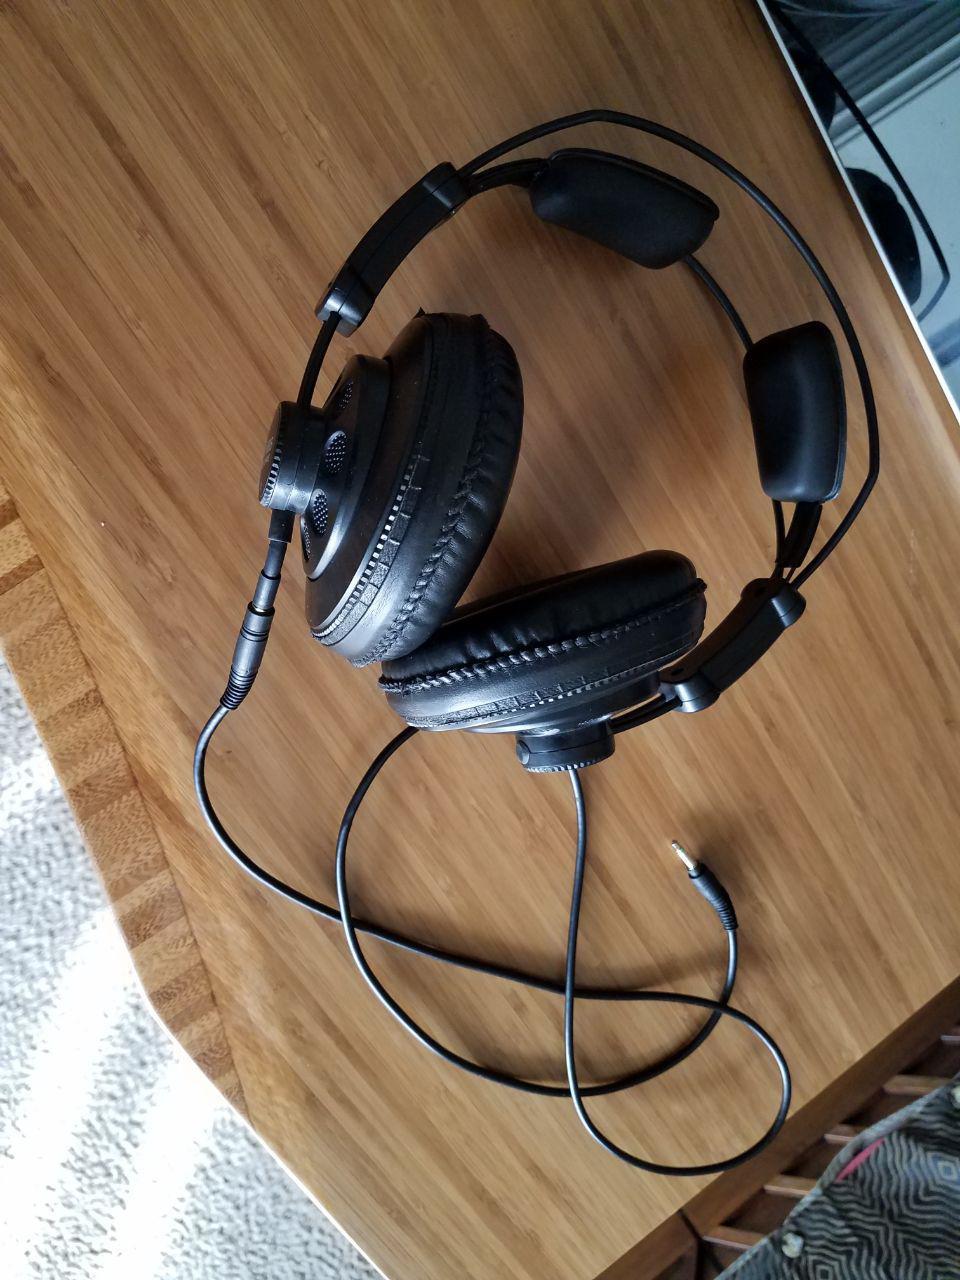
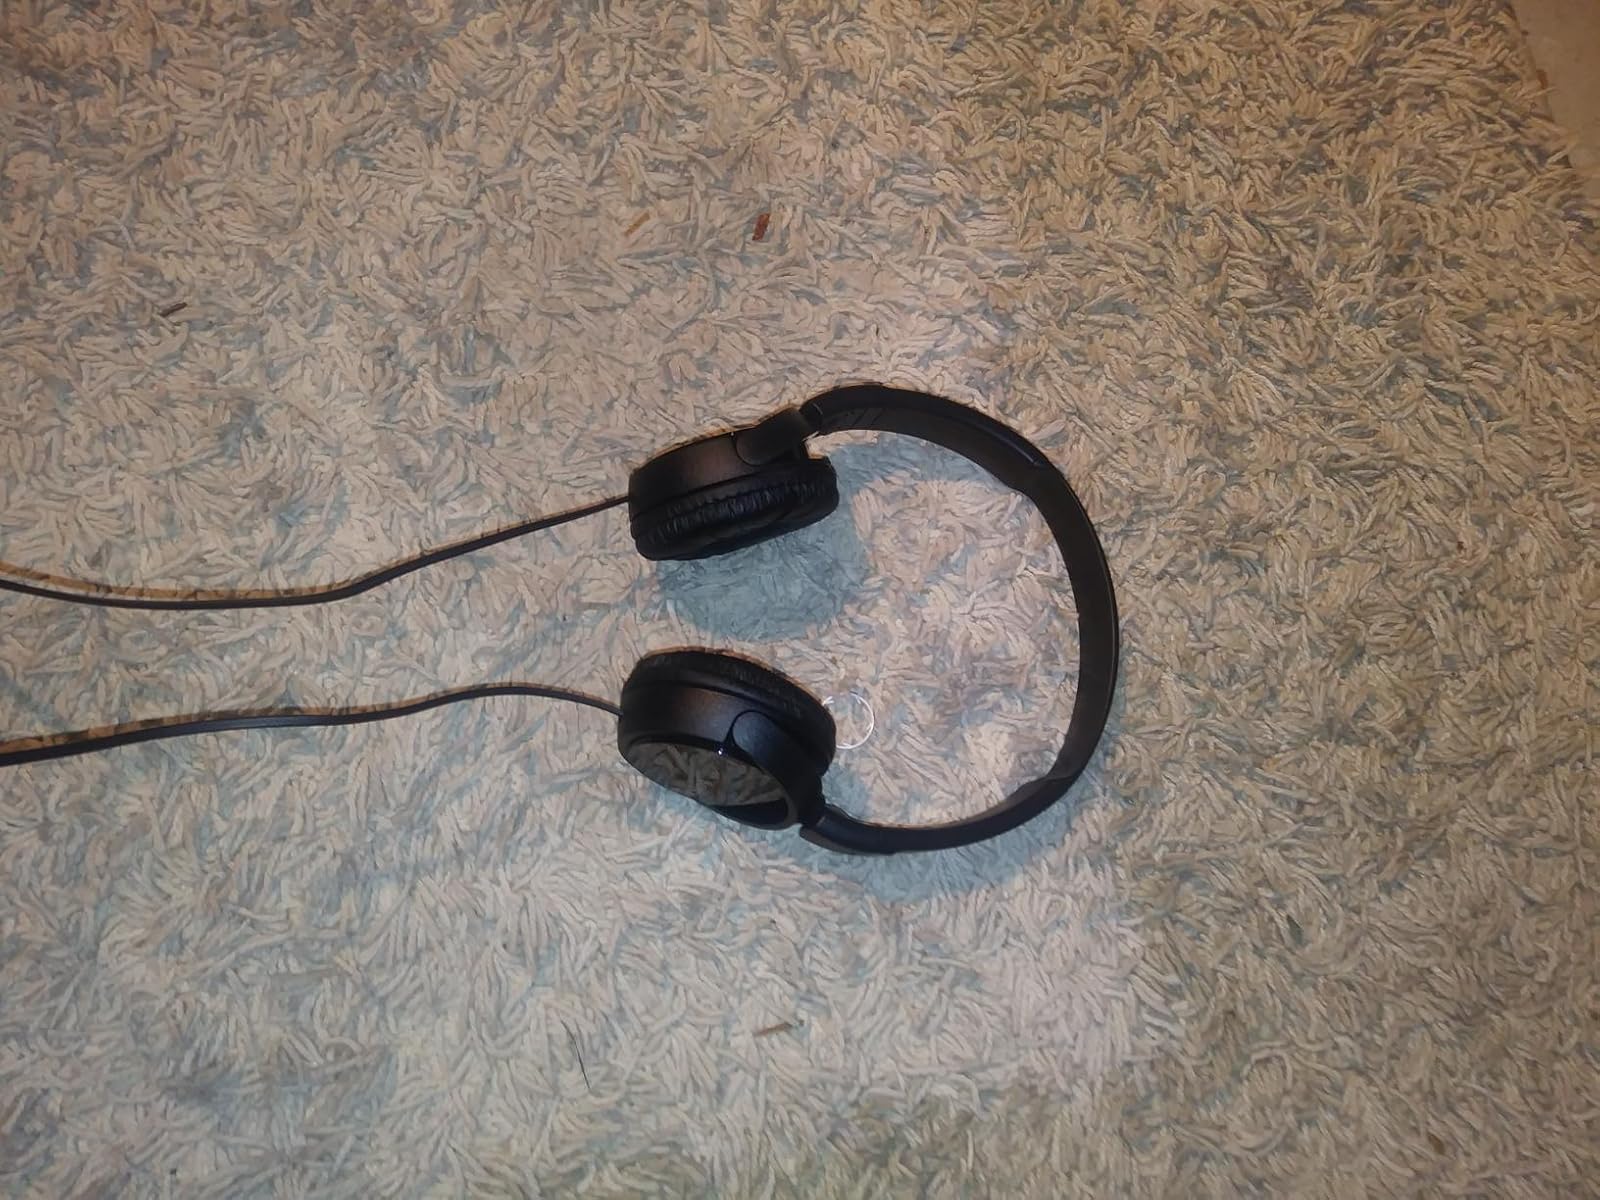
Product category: headphones
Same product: no